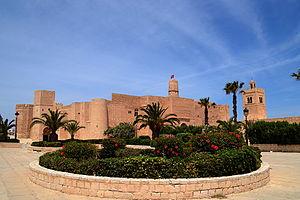
Kasba, Monastir This is a photo of the protected monument identified by the ID 52-2 in Tunisia.